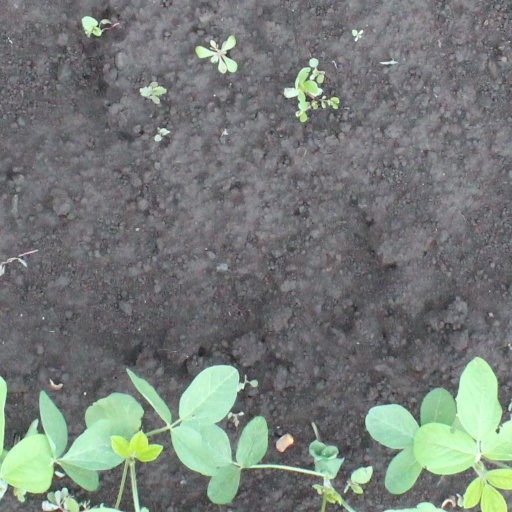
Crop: soybean